Tajine Lham-Lahlou

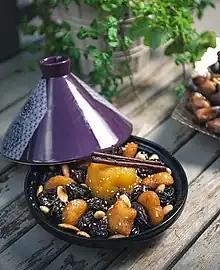
Traditional Algerian tajine lham lahlou

Lham hlou (Arabic: لحم لحلو). also known as lham lahlou and tajine lahlou. which means "sweet meat" or "sweet tajne", is an Algerian sweet dish made with meat and mainly prunes, possibly with apricots and decorated with raisins and almonds in a syrup of sugar and orange blossom water. Apples are usually used as well. The meat and vegetables are first sauteed with onions and smen (traditional preserved North African butter). This dish is served as a starter or as a dessert during Ramadan and on the occasion of wedding celebrations.